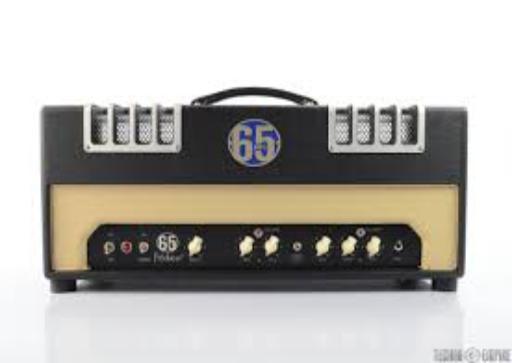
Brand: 65amps
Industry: Electronic